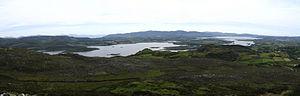
Mulroy Bay depuis Lurgacloughan
La Baie de Mulroy est une baie ou loch de mer dans le nord du Comté de Donegal en Irlande.